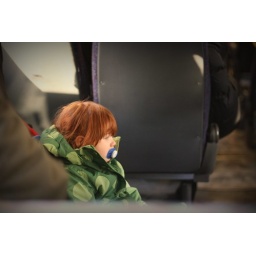
A cute kid with her personal guards riding a bus on a random day in Stockholm